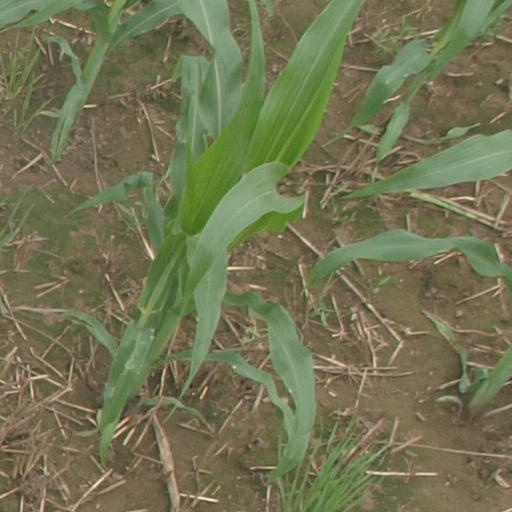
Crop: maize; corn